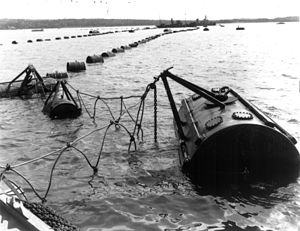
Antiubådskrigsførelse / Baggrund og historie / Hydrofon og våben før og under 2. verdenskrig
Antiubådsnet imellem Fort York Redoubt og McNabs Island, Halifax, Nova Scotia, Canada. Billedet er taget i 1942. Torpedonet fandtes også og blev i udstrakt grad brugt før, under og efter 1. verdenskrig.
Antiubådskrigsførelse, fra engelsk anti-submarine warfare, forkortet ASW er det begreb, der bruges for at beskrive detektionen af, jagten på og en eventuel ødelæggelse af fjendtlige ubåde. Der findes ASW-systemer til fly, helikoptere, skibe og i ubåde.